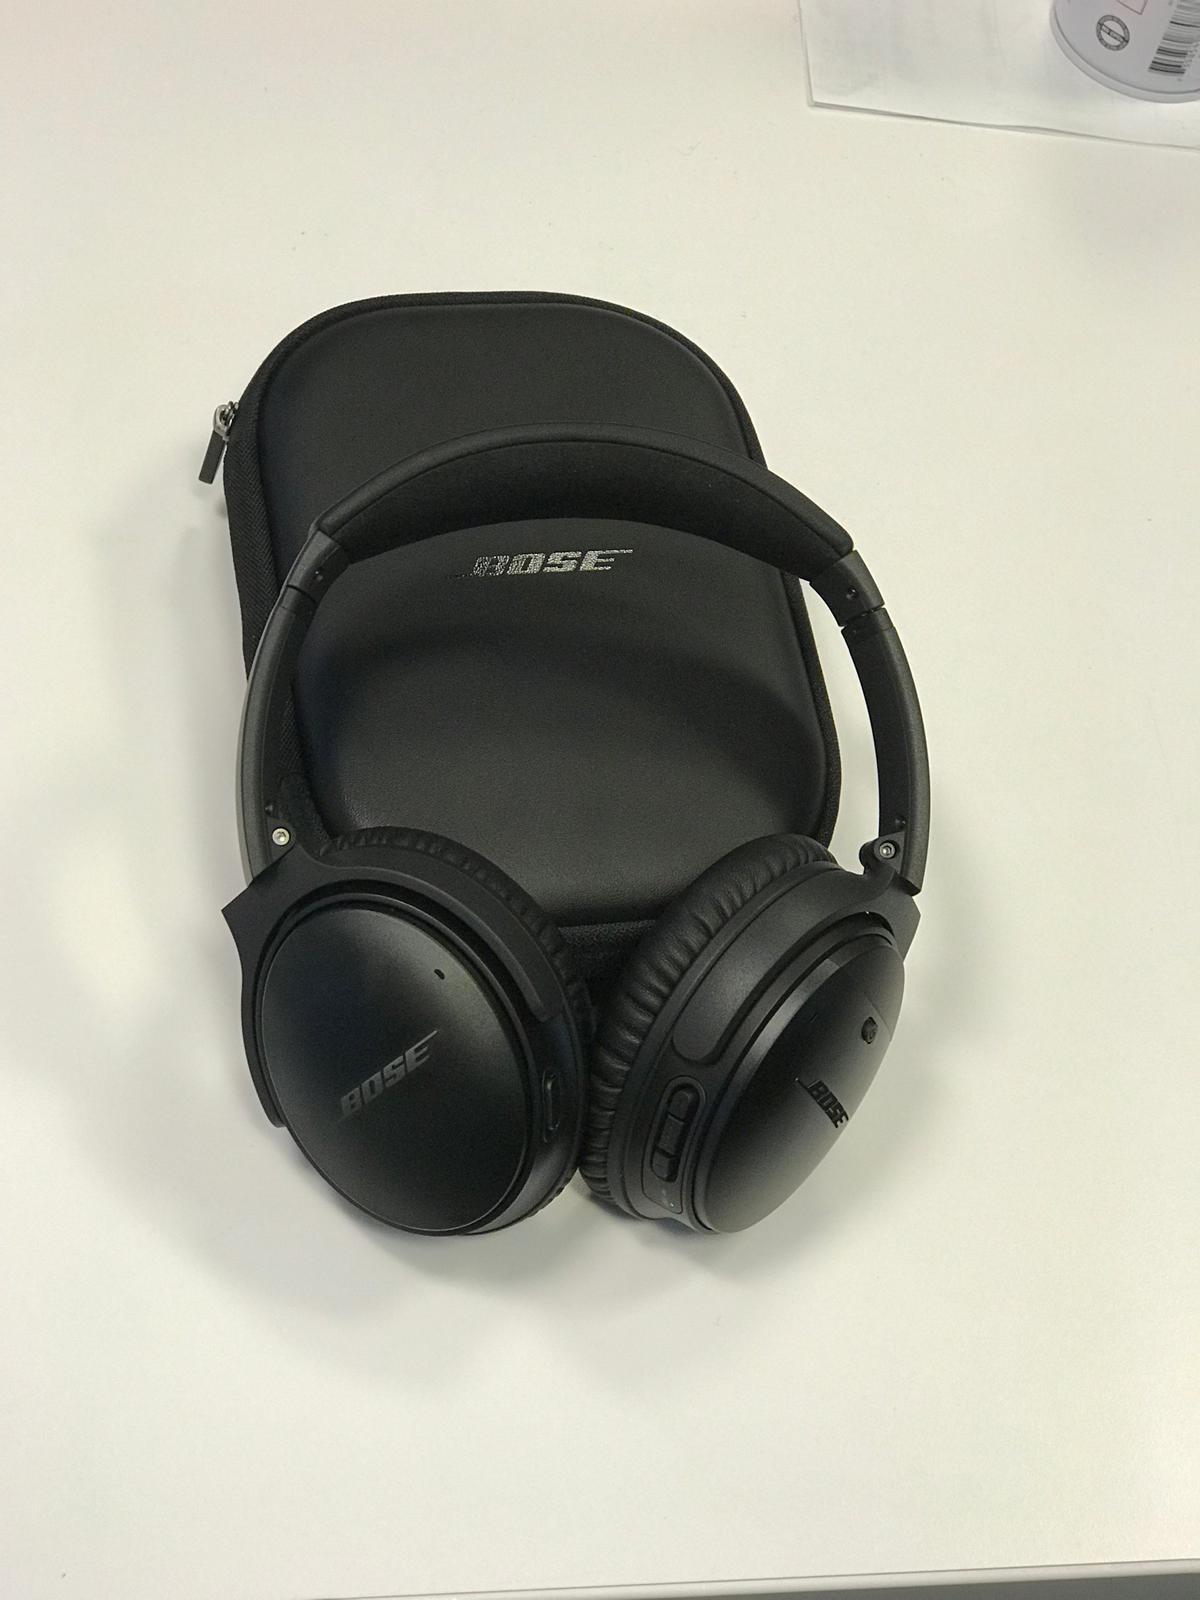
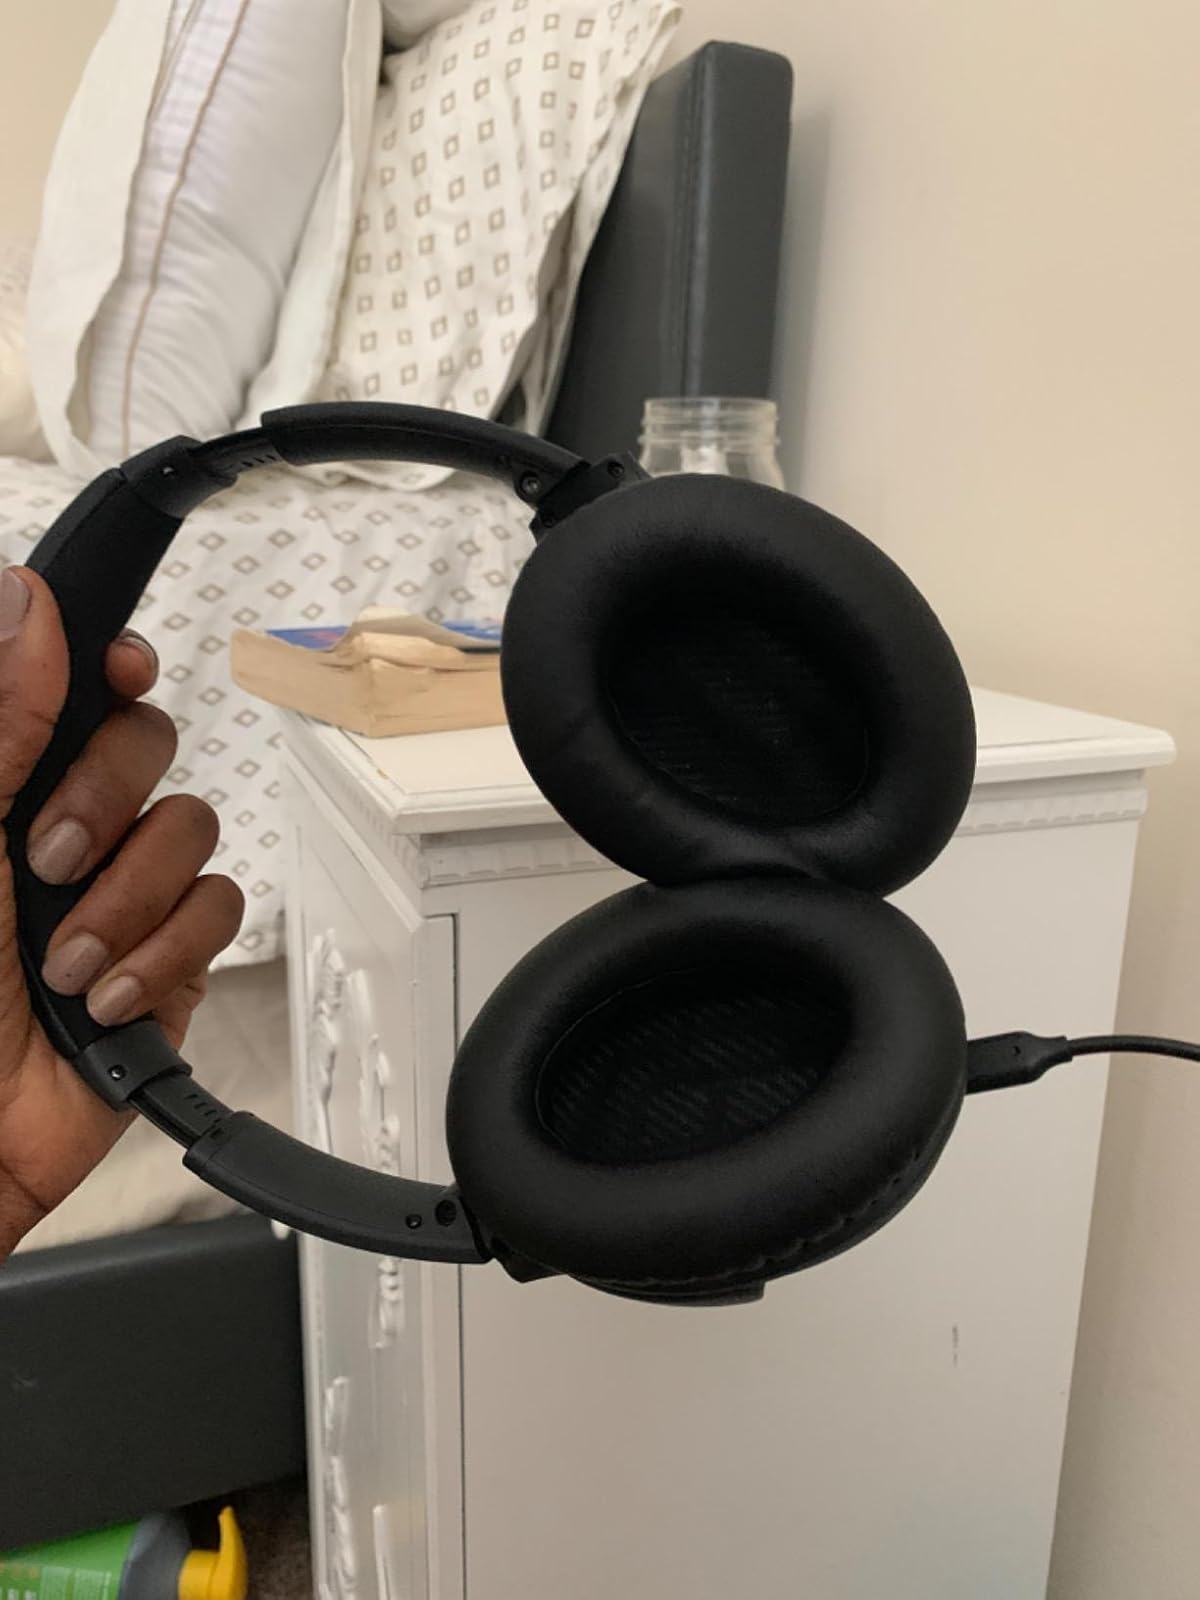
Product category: headphones
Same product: yes